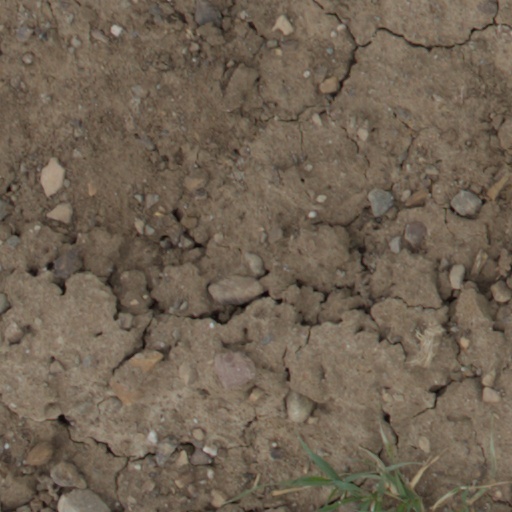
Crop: wheat